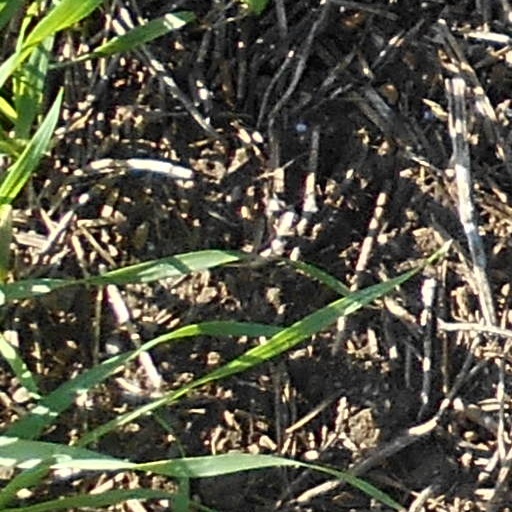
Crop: wheat